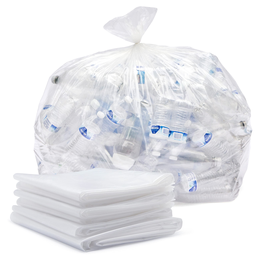
Label: plastic